David Cunningham of Auchenharvie

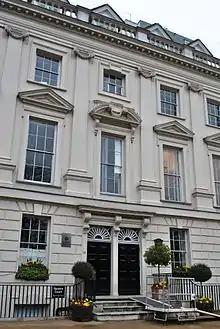
Lindsey House, 59–60 Lincoln's Inn Fields.

Cunningham was a member of the circle of Sir Adam Newton, who lived at Charlton House close to Greenwich Palace. Newton, a fellow Scot, had been the tutor of Henry Frederick, Prince of Wales. After Prince Henry's death in 1612, Newton and Cunningham continued to be administrators and collectors for the Welsh and Duchy incomes which funded Prince Charles' household. This continued as a separate income stream when he became king. In 1618 Cunningham paid the wages of the court musicians Alfonso Ferrabosco and Thomas Lupo.